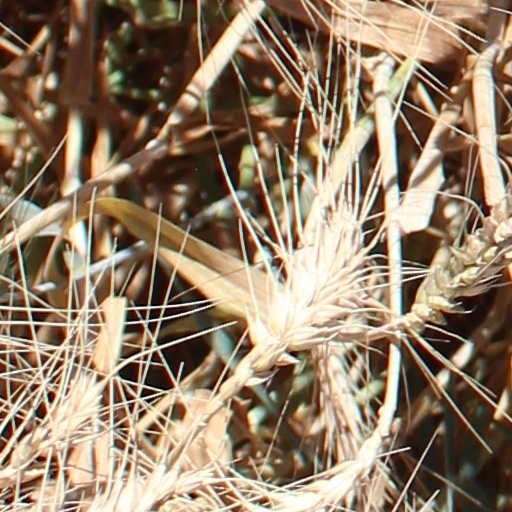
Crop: wheat